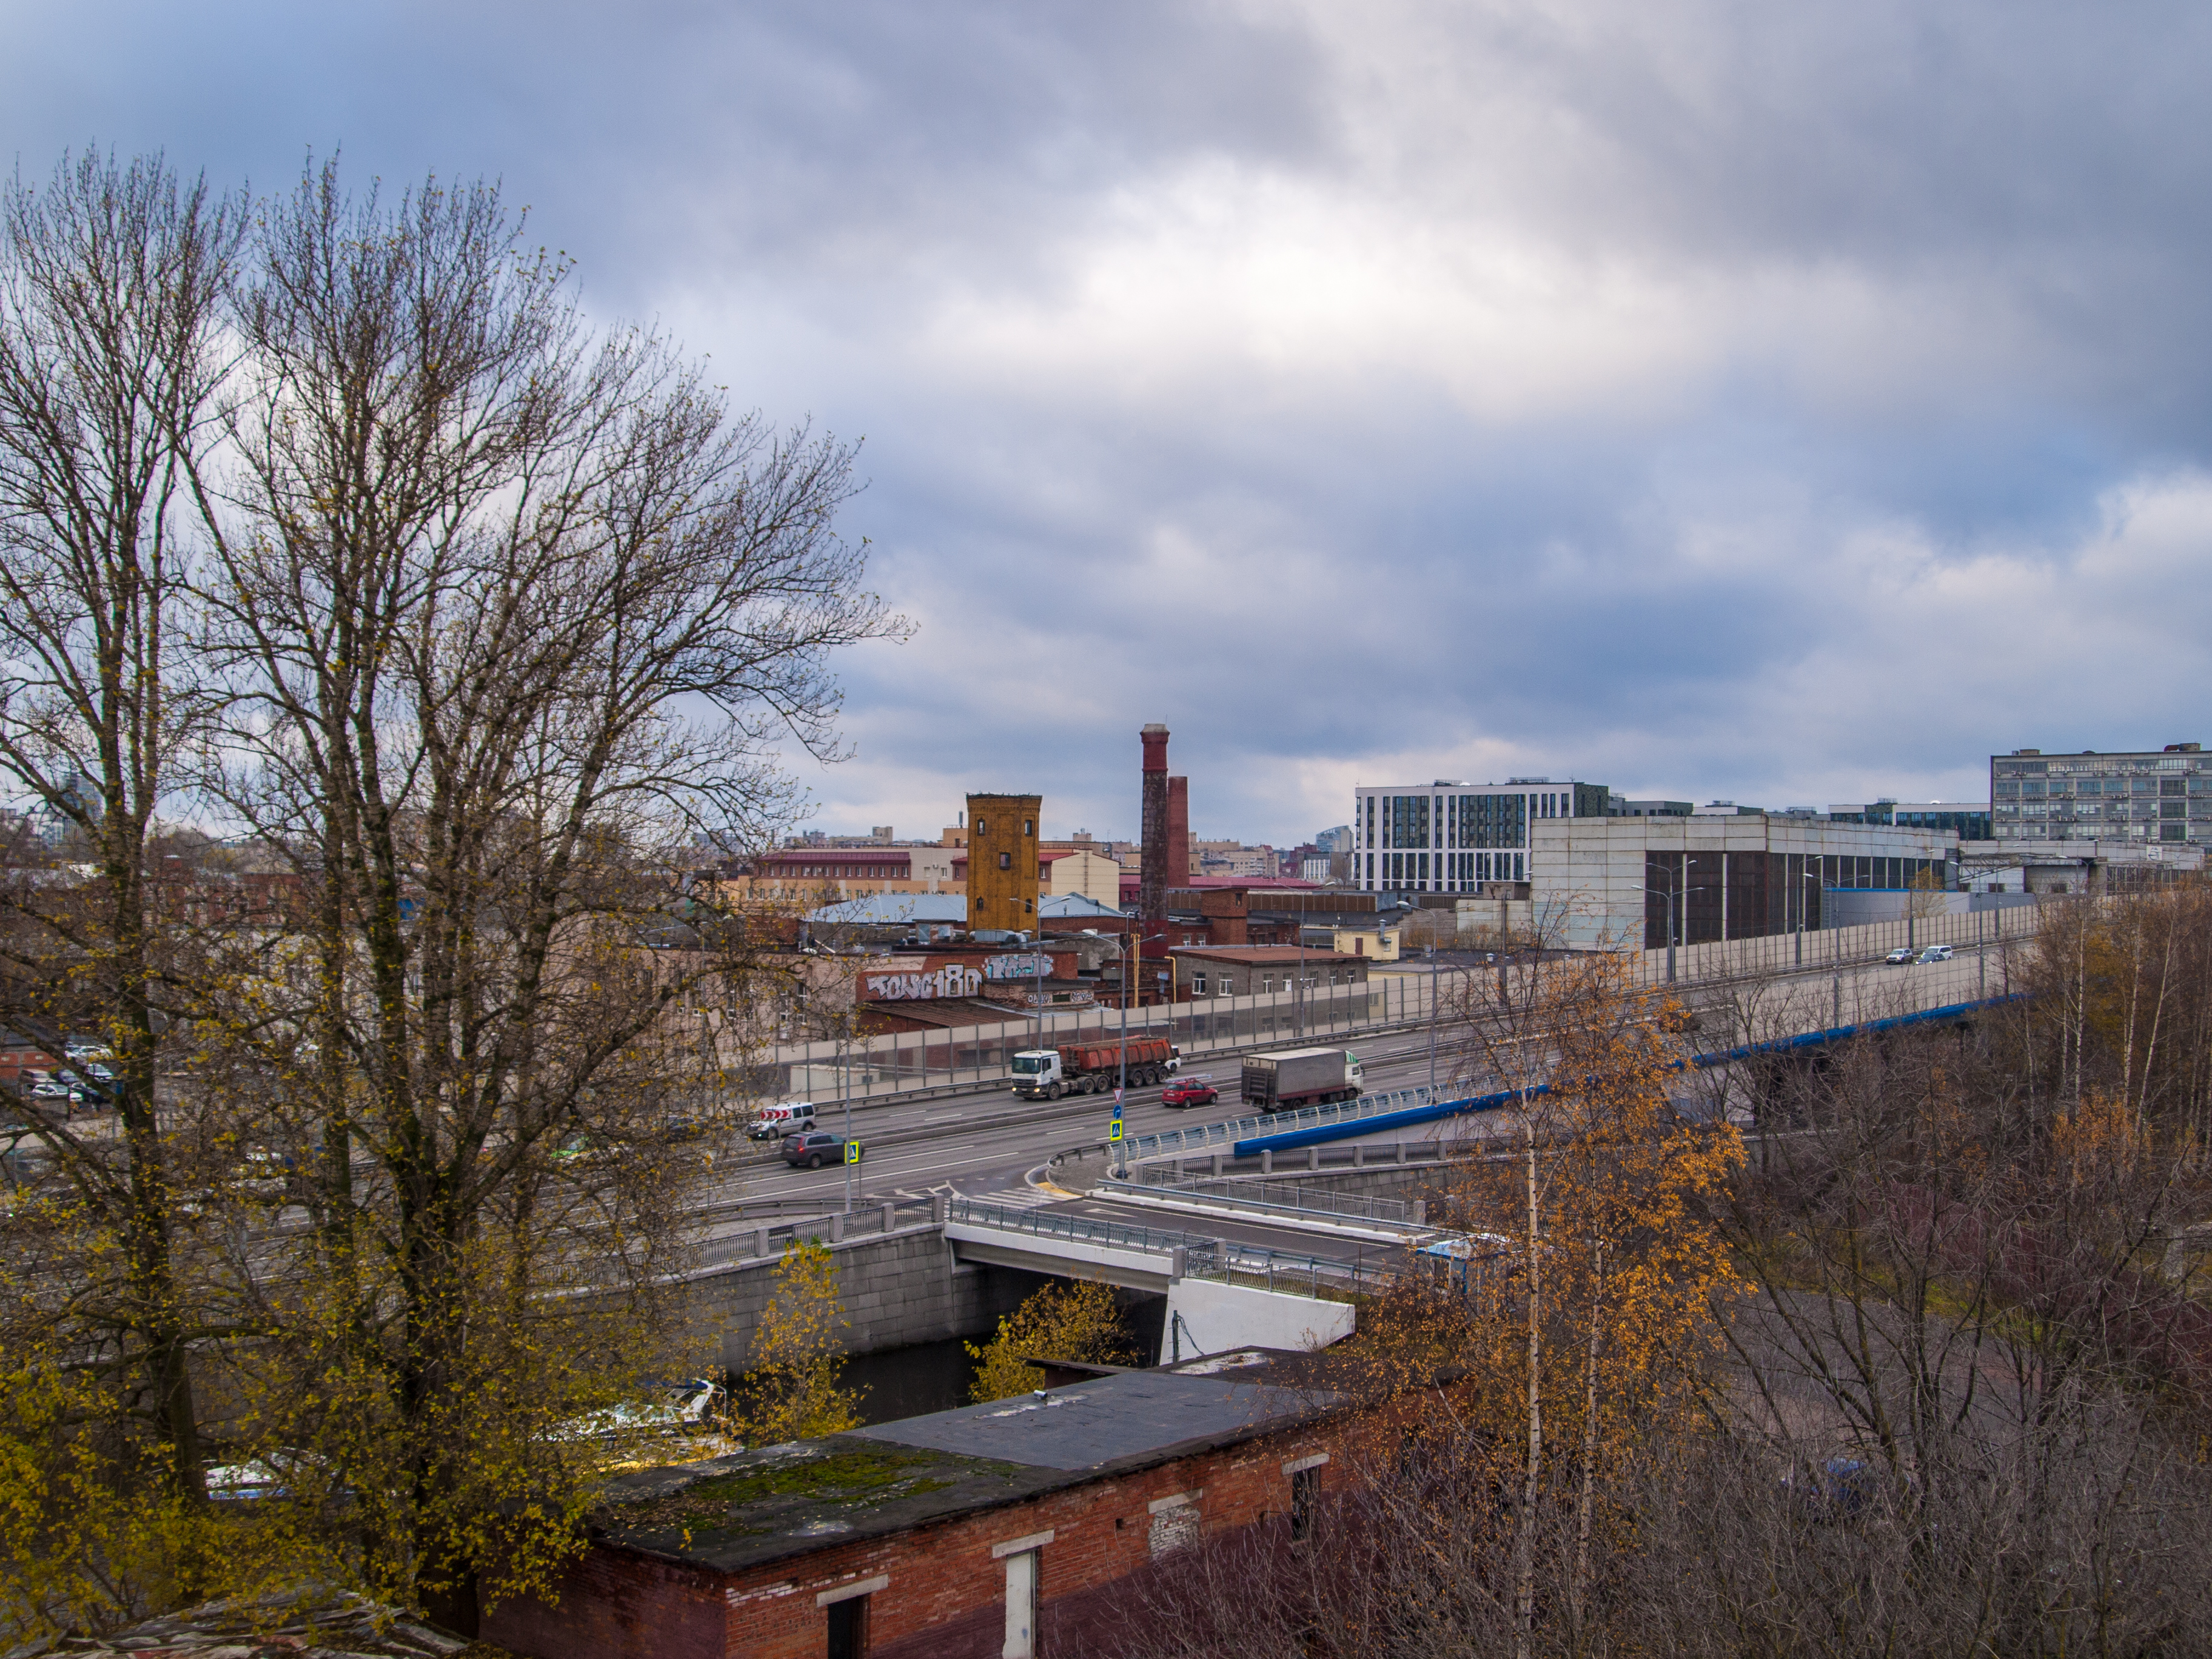
images, cloud, sky, building, window, plant, tree, residential area, tower block, urban design, city, landscape, horizon, urban area, roof, cityscape, mixed use, cumulus, tower, suburb, winter, apartment, road, freezing, hill, condominium, chimney, downtown, evening, facade, twig, brick, street, skyline, house